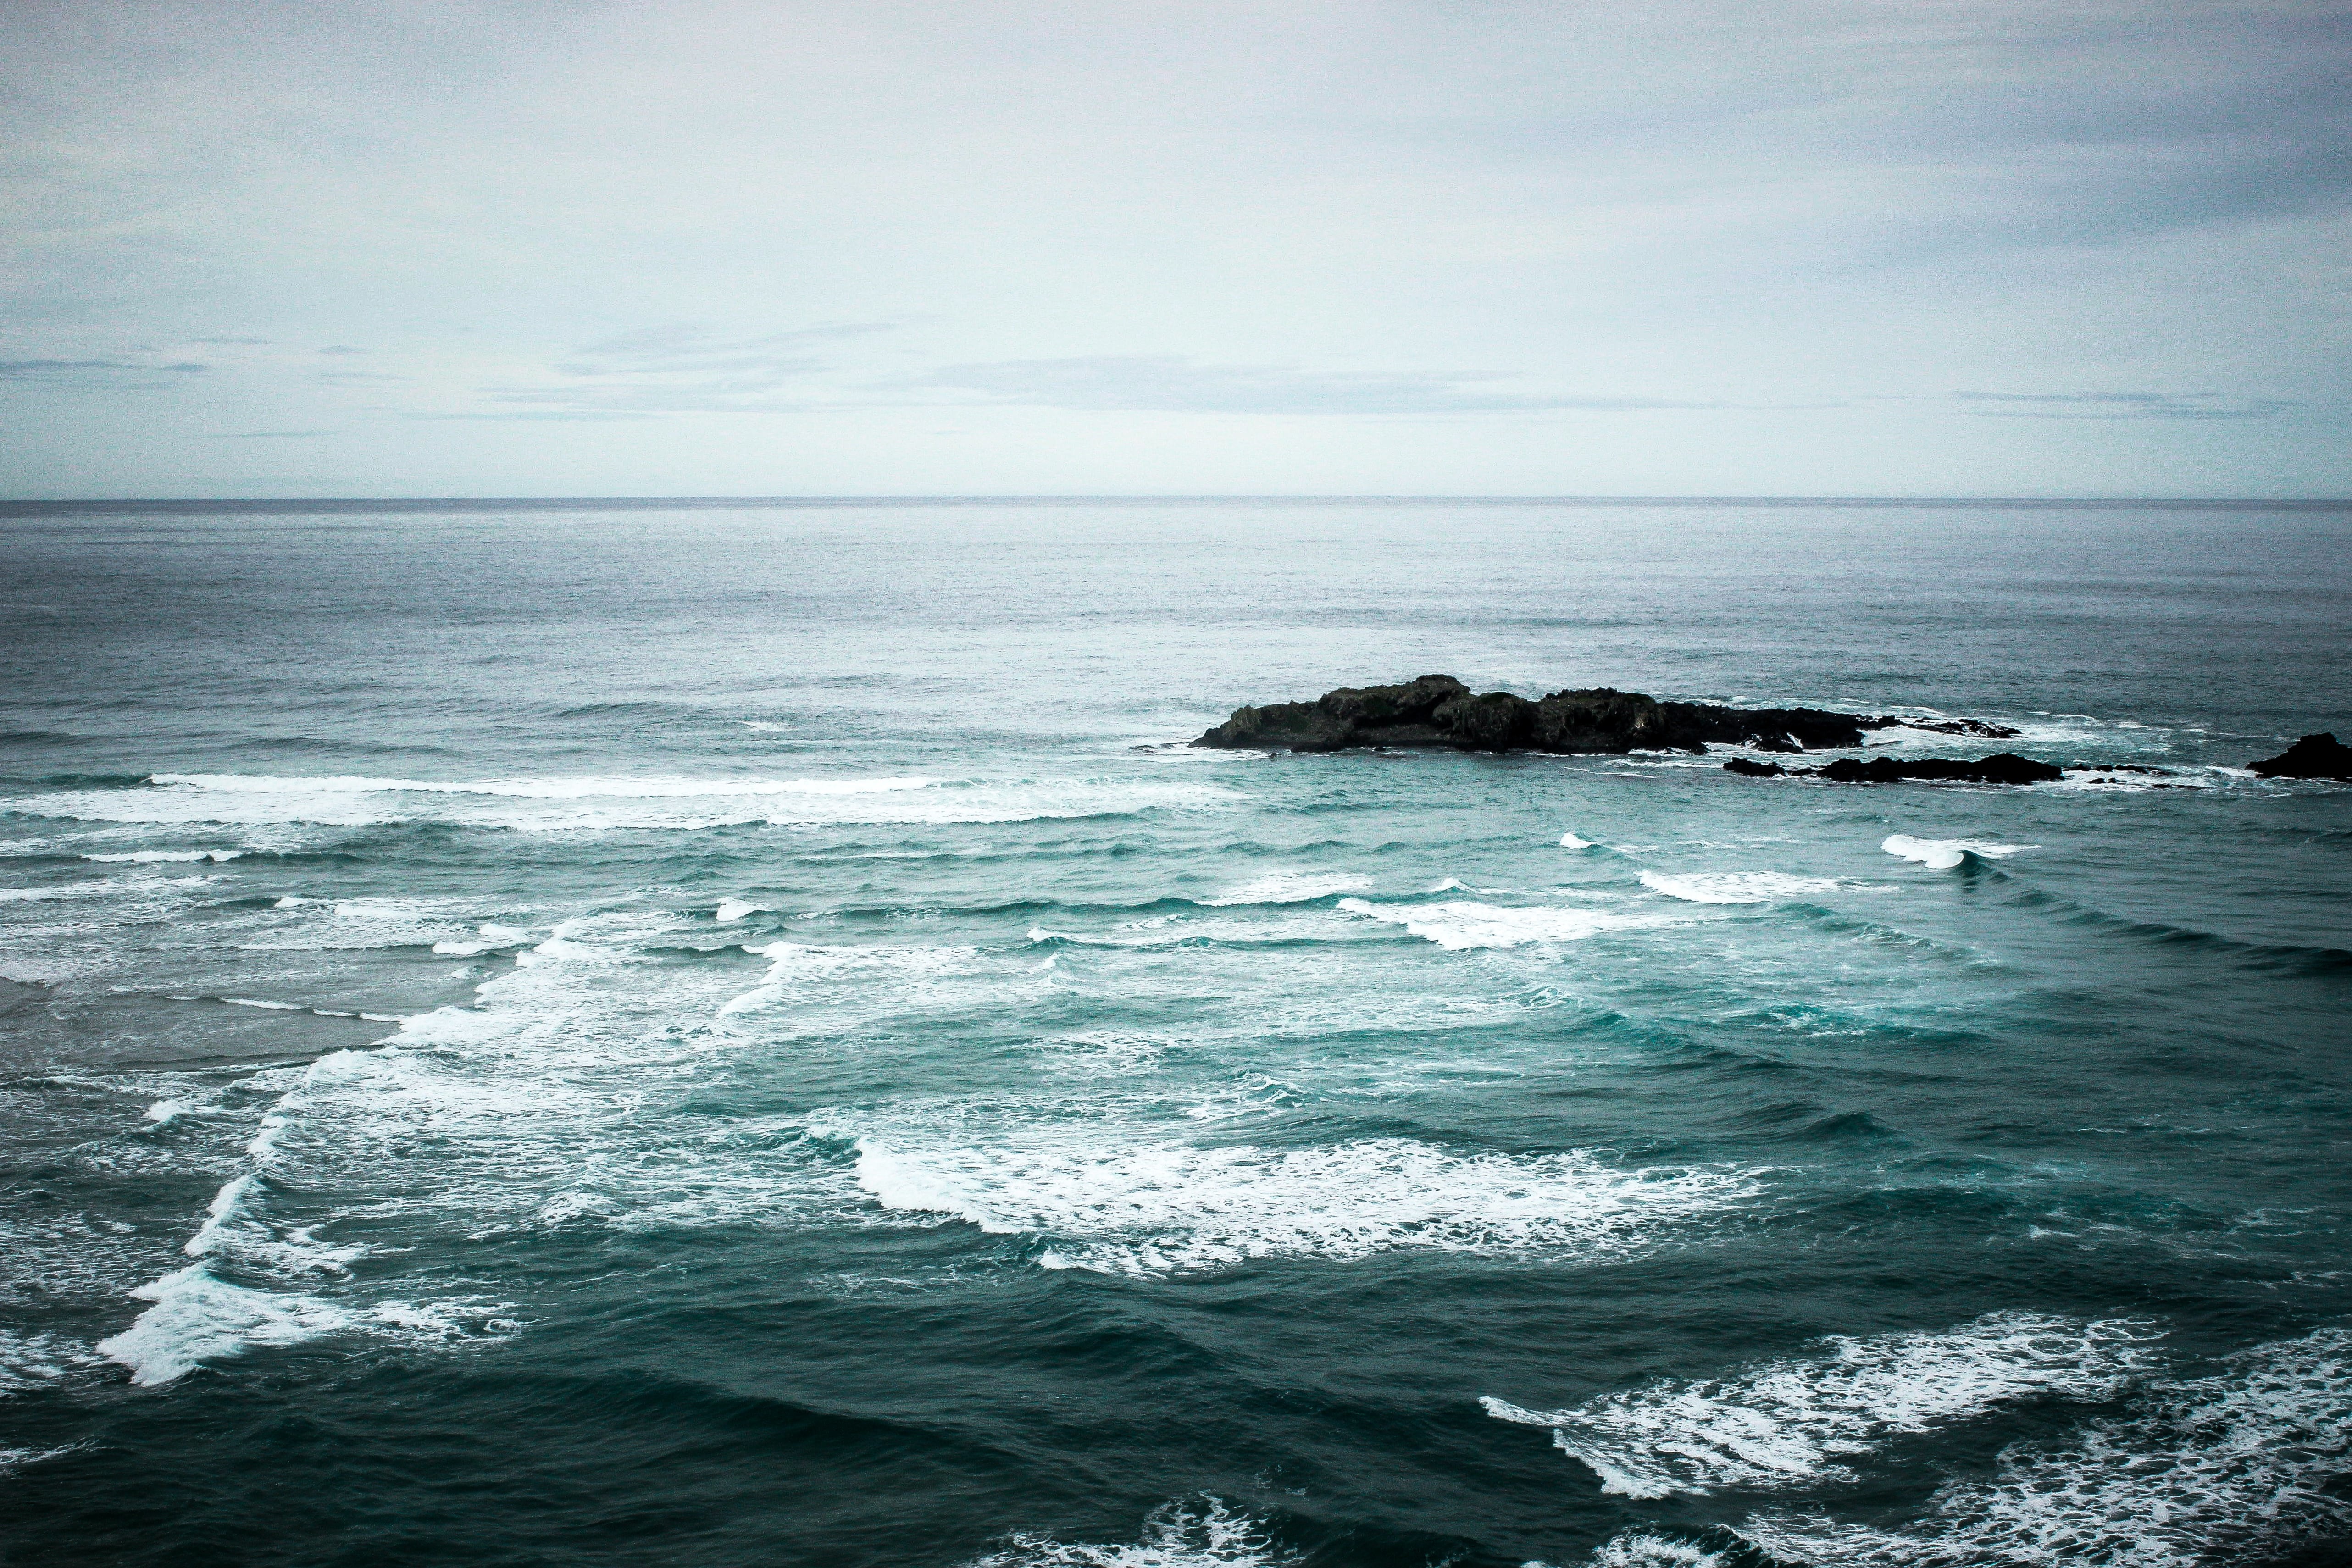
beach, sea, coast, water, rock, ocean, horizon, cloud, shore, wave, terrain, wafe, body of water, cape, wind wave